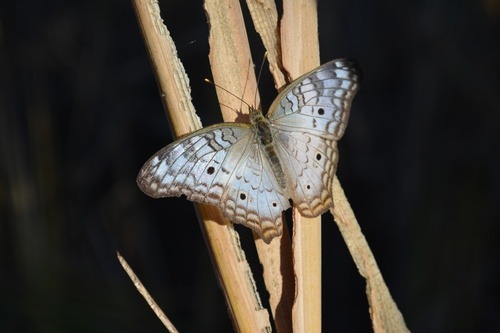
Scientific name: Anartia jatrophae
Common name: White peacock
Family: Nymphalidae
Order: Lepidoptera
Pollinator type: Primary pollinator
Habitat: Gardens, parks, and open areas
Geographic range: Southern United States to Argentina
Conservation status: Least Concern